2019 AFC Asian Cup final

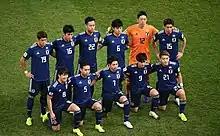
Japan's starting lineup for the semi-final match against Iran

Japan is the most successful nation at the Asian Cup, having won it a record four times—most recently in 2011. They qualified for the 2019 tournament by topping Group E with an undefeated record of seven wins and one draw, scoring 27 goals and conceding none. After the team reached the round of 16 during the 2018 FIFA World Cup, head coach Akira Nishino was replaced by Hajime Moriyasu, who had assisted Nishino and served as coach of the under-23 team preparing for the 2020 Summer Olympics. Moriyasu elected to exclude several veteran players in his Asian Cup squad, including midfielder Shinji Kagawa and striker Shinji Okazaki, with the goal of exposing younger, in-form players to international competition. Under Moriyasu's tenure, Japan was undefeated in five matches before the start of the Asian Cup.